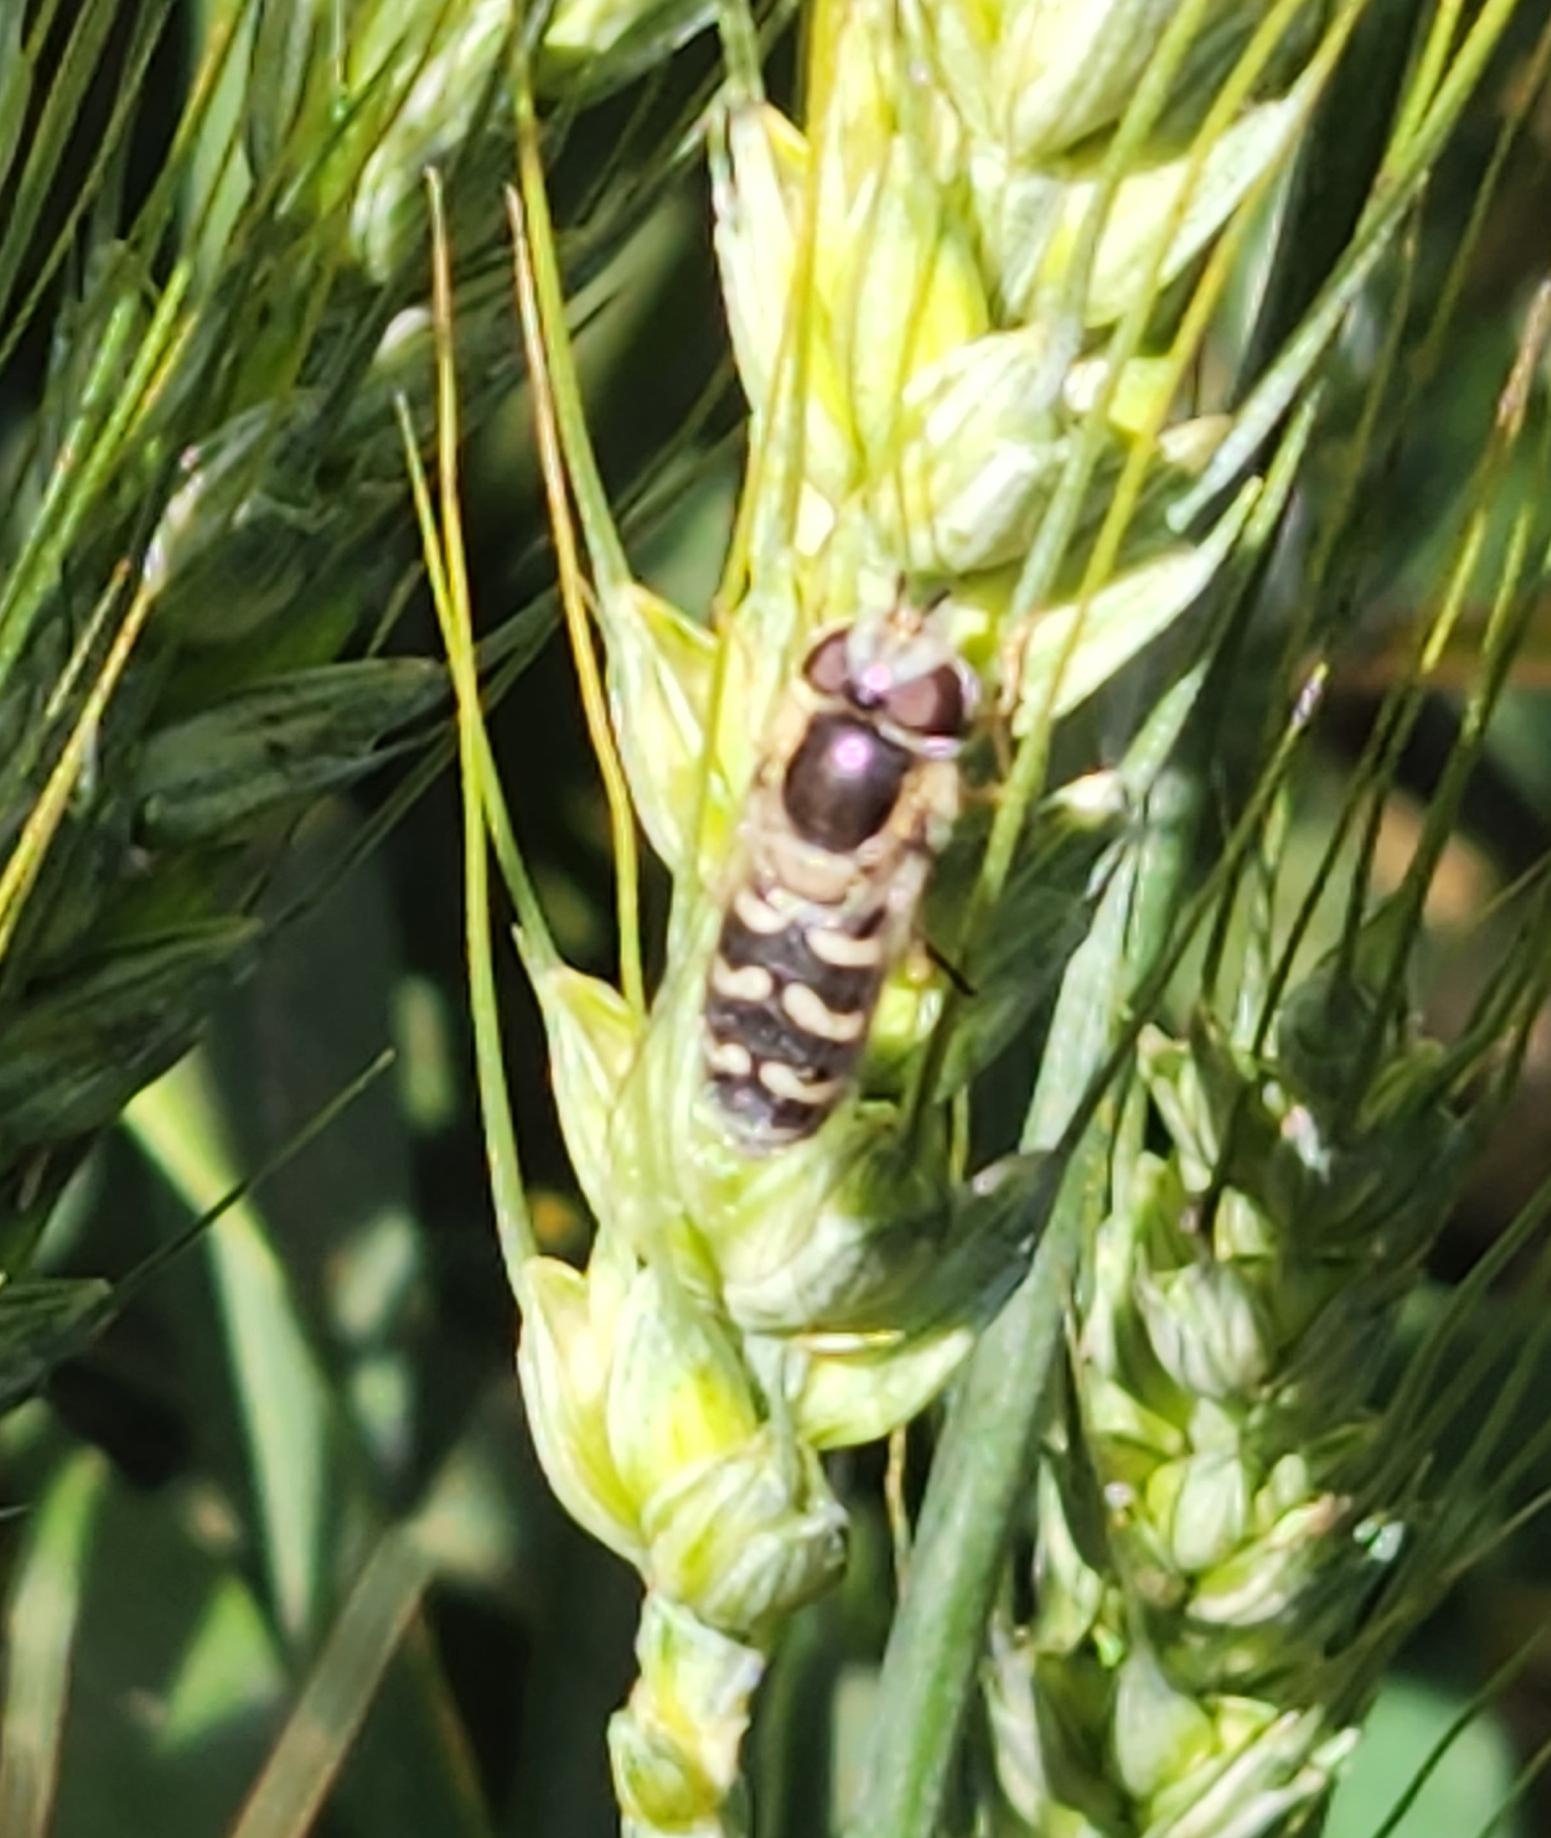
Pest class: predators